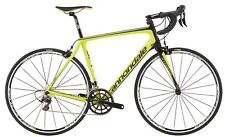
Vehicle type: Bikes